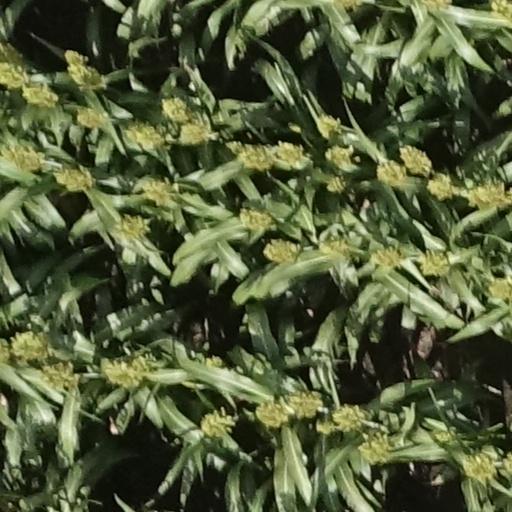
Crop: sorghum